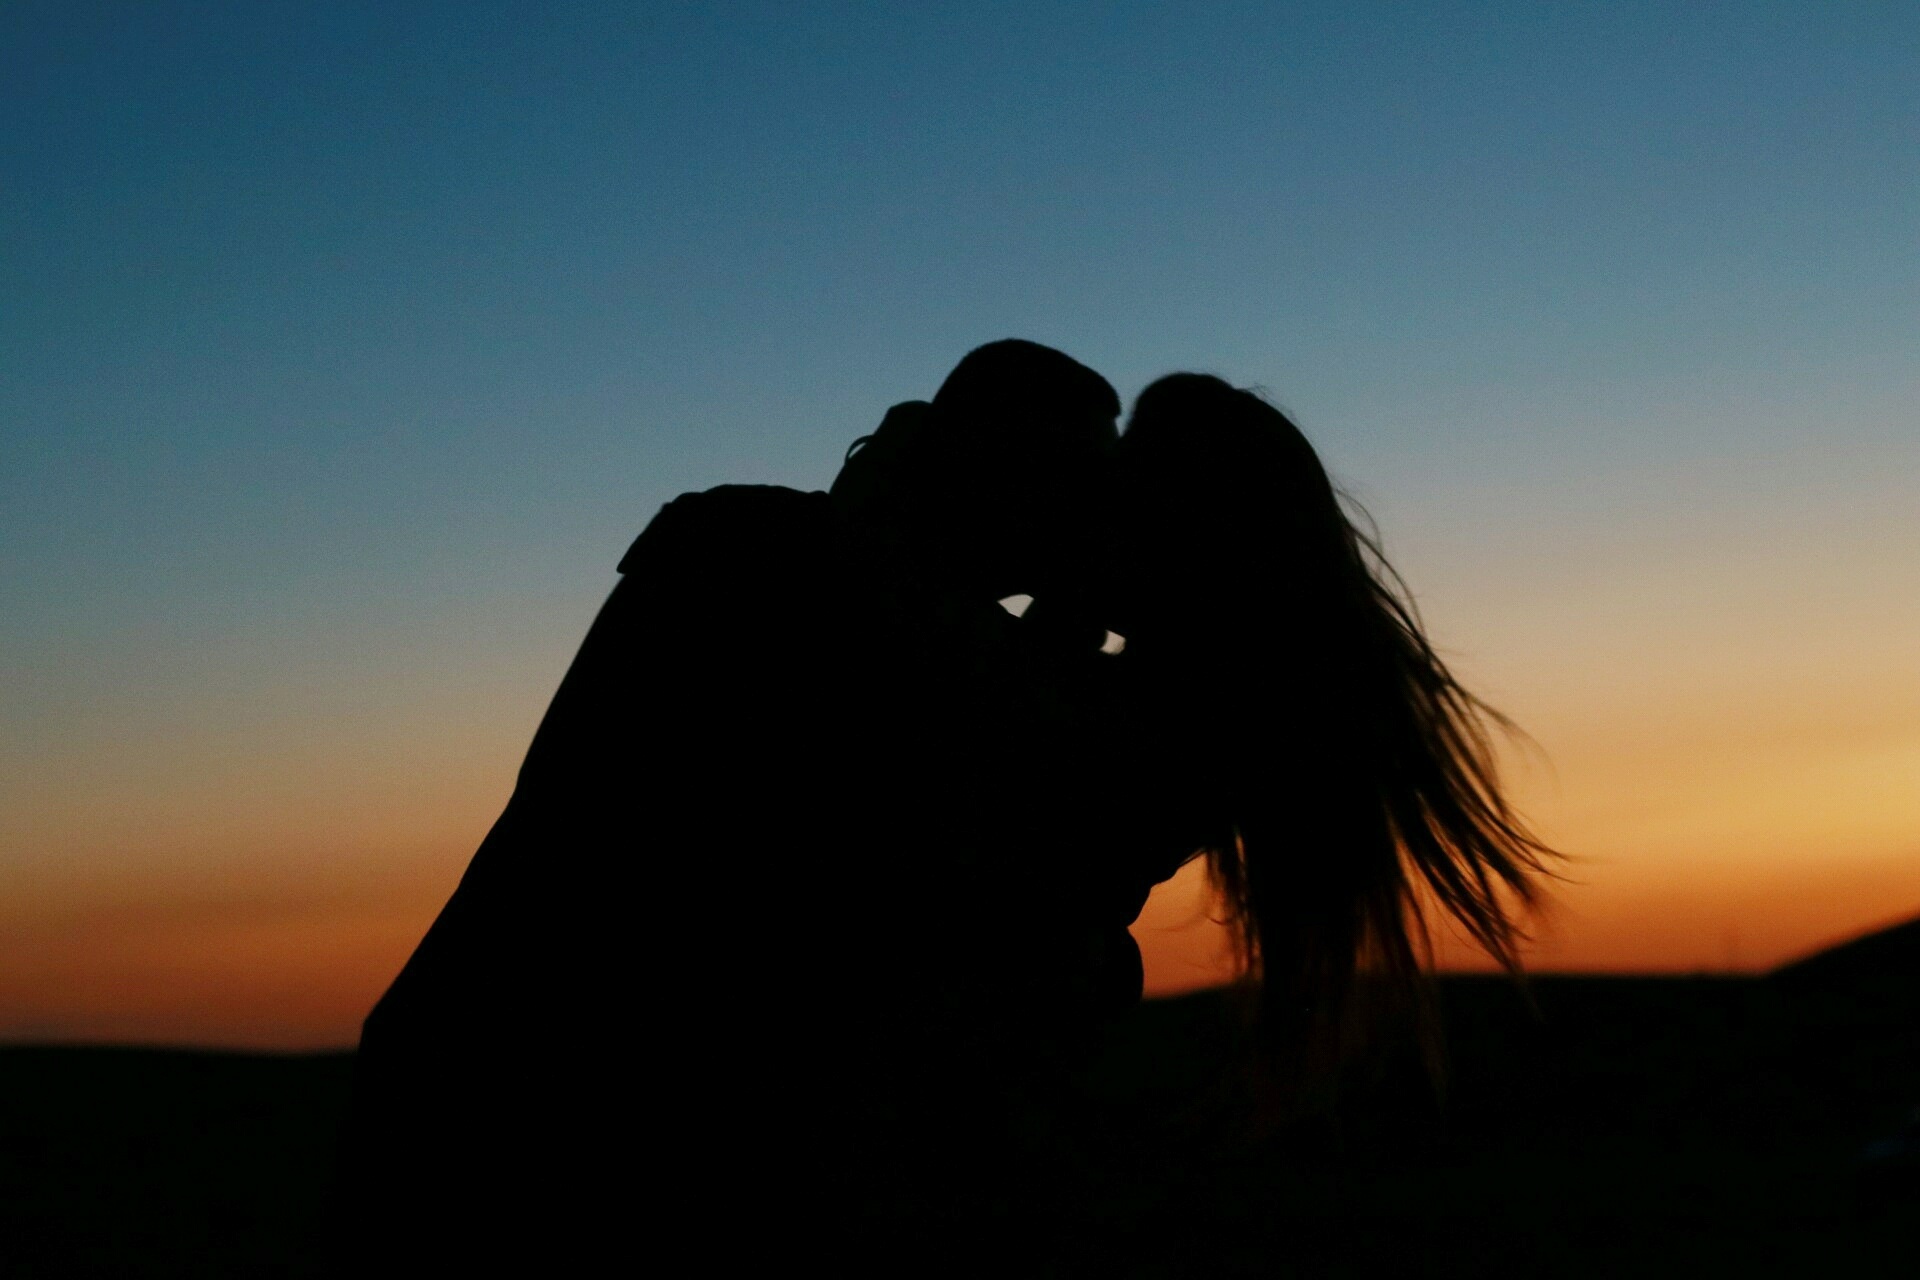
horizon, silhouette, cloud, sky, sun, sunrise, sunset, sunlight, morning, hill, dawn, dusk, love, evening, peace, loving, couples, atmospheric phenomenon, atmosphere of earth